Hughes County Courthouse

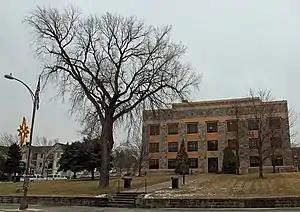

The Hughes County Courthouse, located on Capitol Avenue in Pierre, is the center of government of Hughes County, South Dakota. The courthouse was built from 1934 to 1935, replacing a building built in 1883. Architects Hugill & Blatherwick designed the building in the Moderne style with Art Deco details, a common design choice in courthouses of the period. While their design was generally minimalist, it includes some Art Deco decorations, such as spandrels with patterned brickwork that divide the vertically arranged windows.